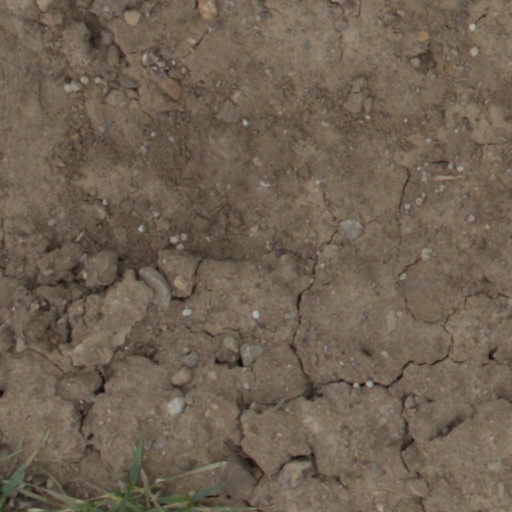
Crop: wheat